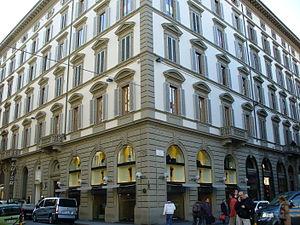
La Via Roma à Florence est située entre la Piazza San Giovanni et la Piazza della Repubblica, et est parallèle à la Via dei Calzaiuoli.